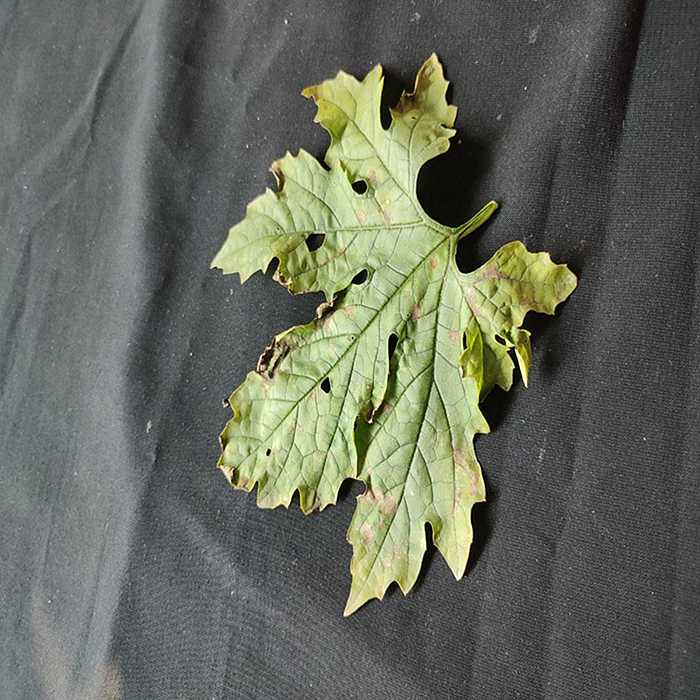
Plant: Bitter Gourd
Label: Downey mildew